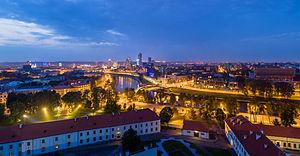
Vilnius, anciennement Vilna, fondée par le grand-duc Gediminas, est la capitale de la Lituanie. Avec plus de 574 000 habitants, c'est la ville la plus peuplée du pays.